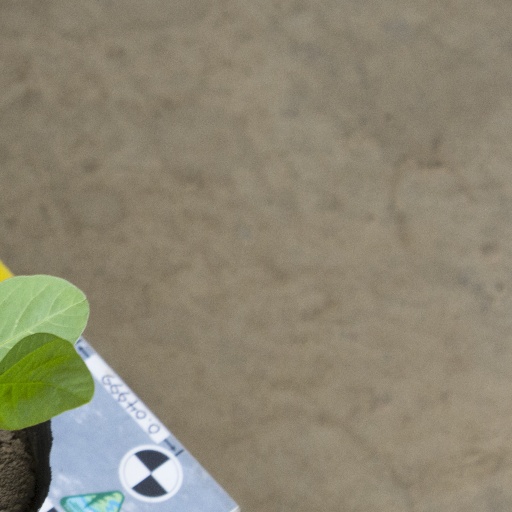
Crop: soybean